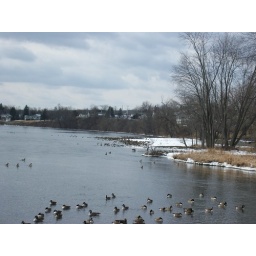
A good sized Flock of Geese sitting on the shore of the Hudson river in Stillwater, NY